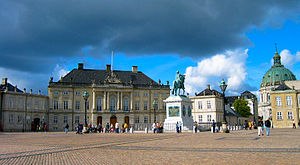
Adam Gottlob Moltke / Indsats for kunst og økonomi
Amalienborg med Moltkes Palæ til venstre
Adam Gottlob lensgreve Moltke var en tysk-dansk lensgreve. Han var overhofmarskal og storgodsejer og en af de vigtigste personer under kong Frederik 5.s tyveårige regeringstid 1746-1766. Han var også kunstnens beskytter og har efterladt væsentlige bygninger og kunstværker, som han lod tidens bedste arkitekter og kunstnere udføre.